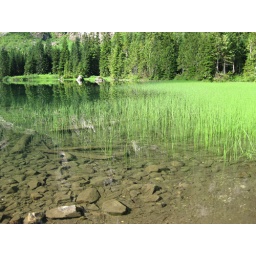
Lots of little fish (not in photo) were jumping in the Heather Lake on this day.